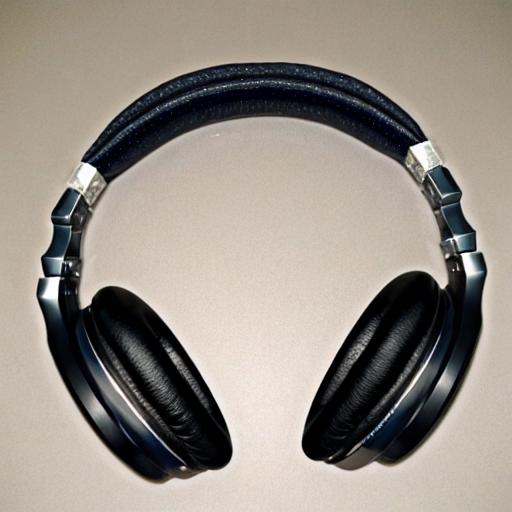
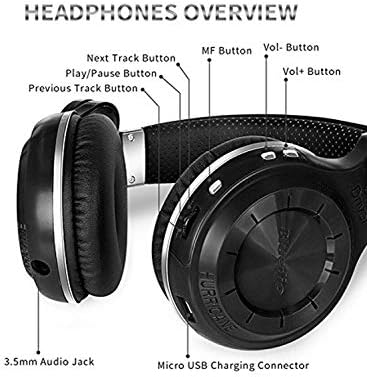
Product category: headphones
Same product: no